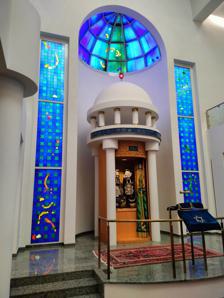
Building: New Synagogue (Darmstadt)
Country: Germany
Year built: 1988
Synagogue and museum in Darmstadt New Synagogue German : Neue Synagoge The Torah ark , stained glass windows and synagogue dome Religion Affiliation Reform Judaism Rite Nusach Ashkenaz Ecclesiastical or organisational status Synagogue Status Active Design features Stained-glass windows by Brian Clarke Location Location Wilhelm-Glässing-Straße 26, Darmstadt , Hessen Country Germany Location of the synagogue in Hessen Geographic coordinates 49°52′03″N 8°39′17″E / 49.8675°N 8.65467°E / 49.8675; 8.65467 Architecture Architect(s) Alfred Jacoby Type Synagogue architecture Style Postmodern Completed 1988 Specifications Capacity 200 worshippers Dome (s) Three Materials Stone; concrete Website jg-darmstadt .de (in German) The New Synagogue ( German : Neue Synagoge ) is a Reform Jewish congregation, synagogue , community centre, and Jewish museum ( German : Jüdische Gemeinde ), located in Darmstadt , in the state of Hessen , Germany . History Inaugurated on in 1988, the synagogue was built as part of a citizens’ initiative to commemorate the 50th anniversary of Kristallnacht . Known also as the ‘Holocaust Memorial Synagogue’, the architectural complex was designed to fulfil the needs of the city's Jewish population, who had been without a place of worship since the 1938 pogrom when Darmstadt's three synagogues were destroyed. The religious and cultural complex is located on the site of the city's former Gestapo headquarters. The cultural complex is the site of the local museum of Jewish history and culture, Museum der Jüdischen Gemeinde Darmstadt . Architecture The building was designed by Alfred Jacoby in the Postmodernist style, and features stained glass windows designed by British architectural artist Brian Clarke . The first "newly constructed synagogue in the postwar period to recall the traditional form of a central, domed building", the design marked the start of Jacoby's development of a distinct modern Jewish religious architectural vernacular. Gallery The north wall of the New Synagogue, with stained glass by Brian Clarke See also Germany portal Judaism portal History of the Jews in Germany List of synagogues in Germany (in German) References